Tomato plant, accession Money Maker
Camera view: tilt-top (135 deg); turntable rotation: 120 degrees
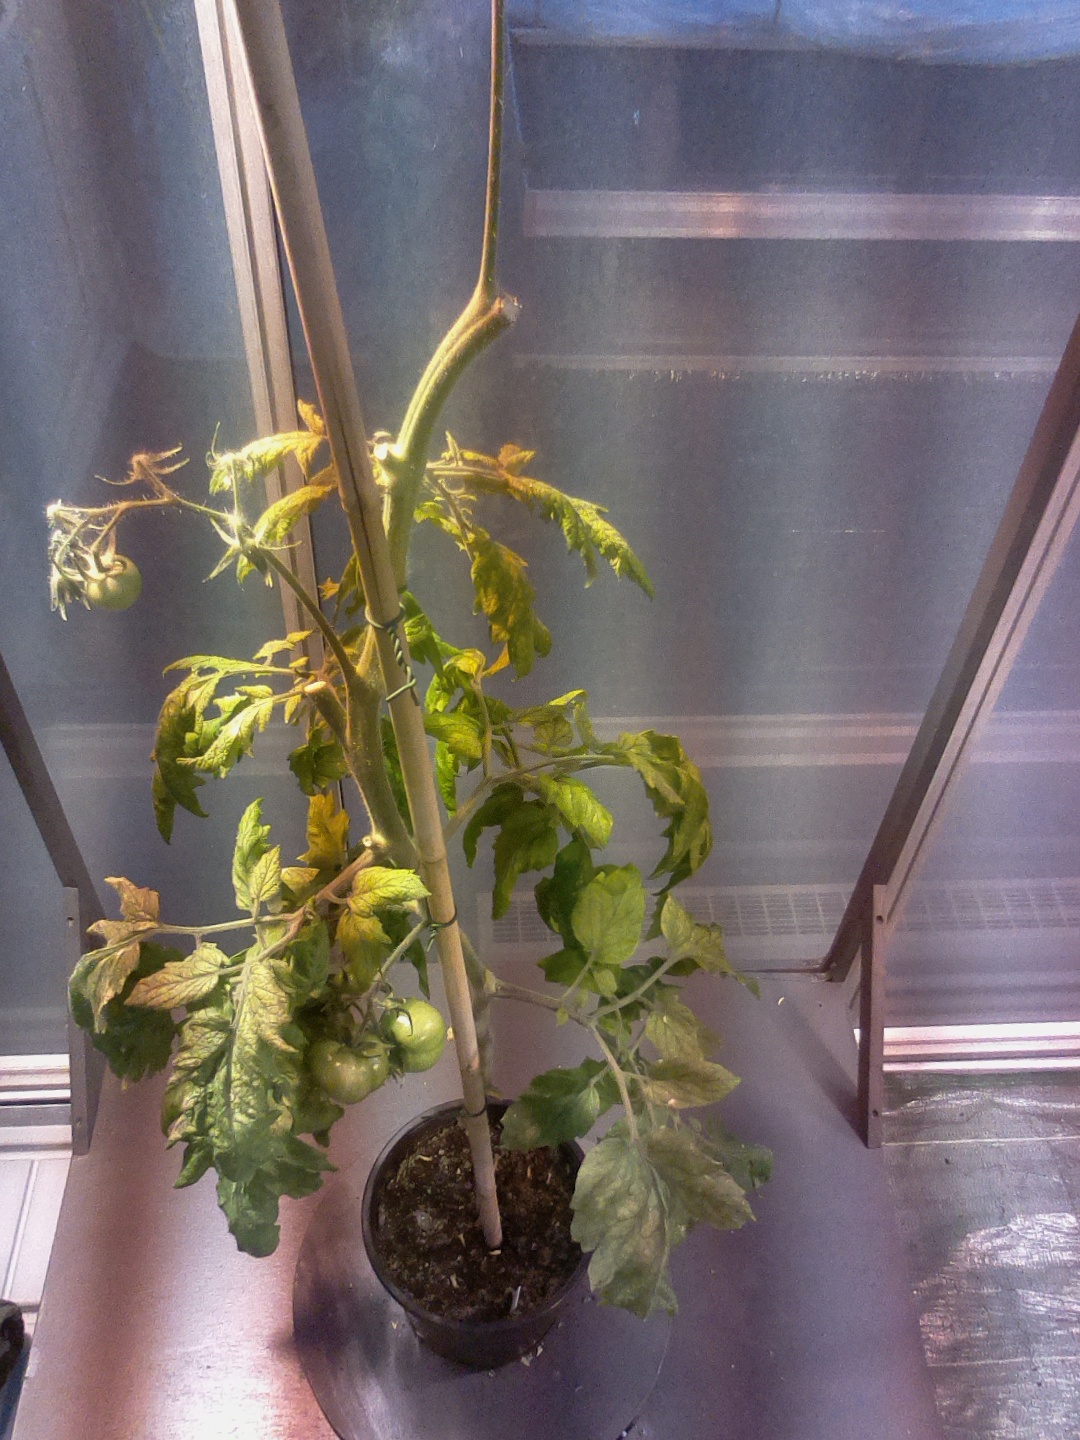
BBCH growth stage 75: 50%-60% of final fruit size